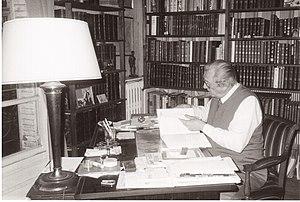
Le professeur Fernand Emile Beaucour à son bureau de travail, dans sa résidence du 12 rue Pasteur à Levallois-Perret (France), en 1989. Photos prise par son épouse, madame Camille Beaucour
Fernand Beaucour, né le 1ᵉʳ juillet 1921 à Gueschart, mort le 7 mai 2005 à Levallois-Perret, est un historien, spécialiste de l'histoire de l'Empire et de la Révolution française.